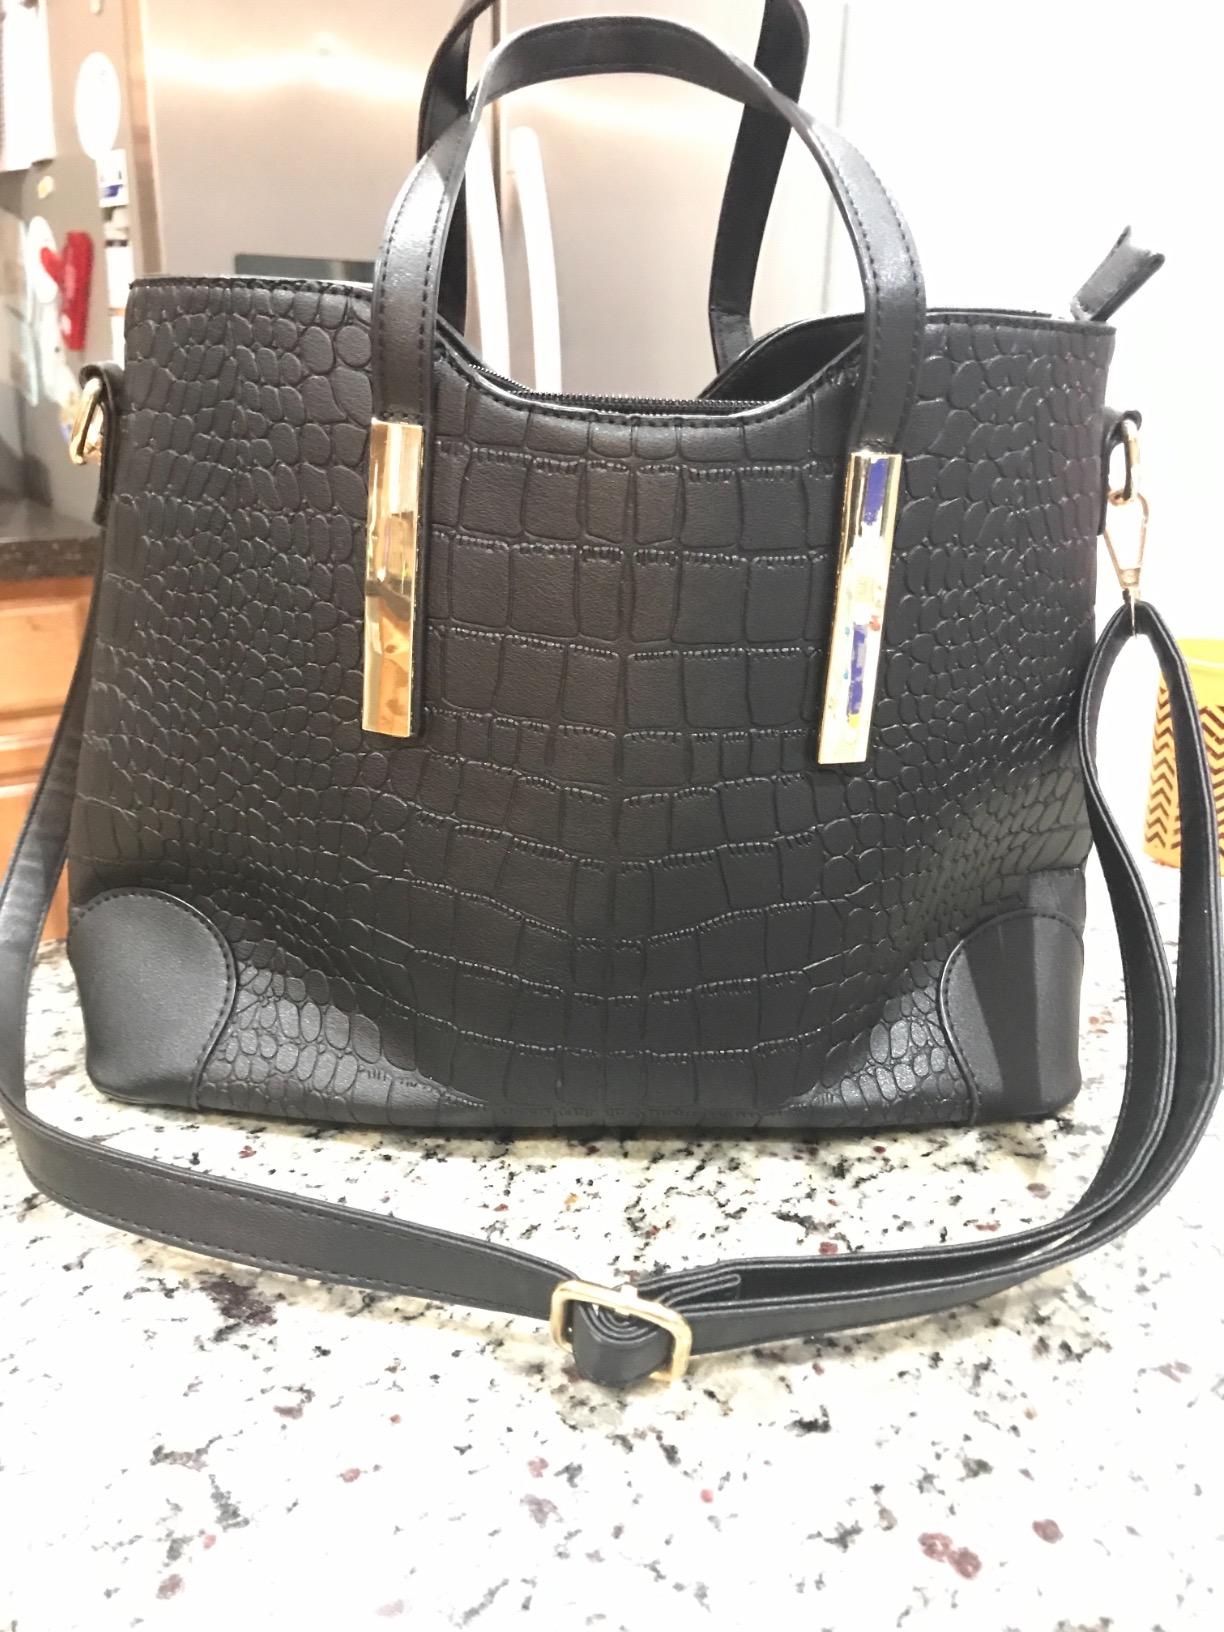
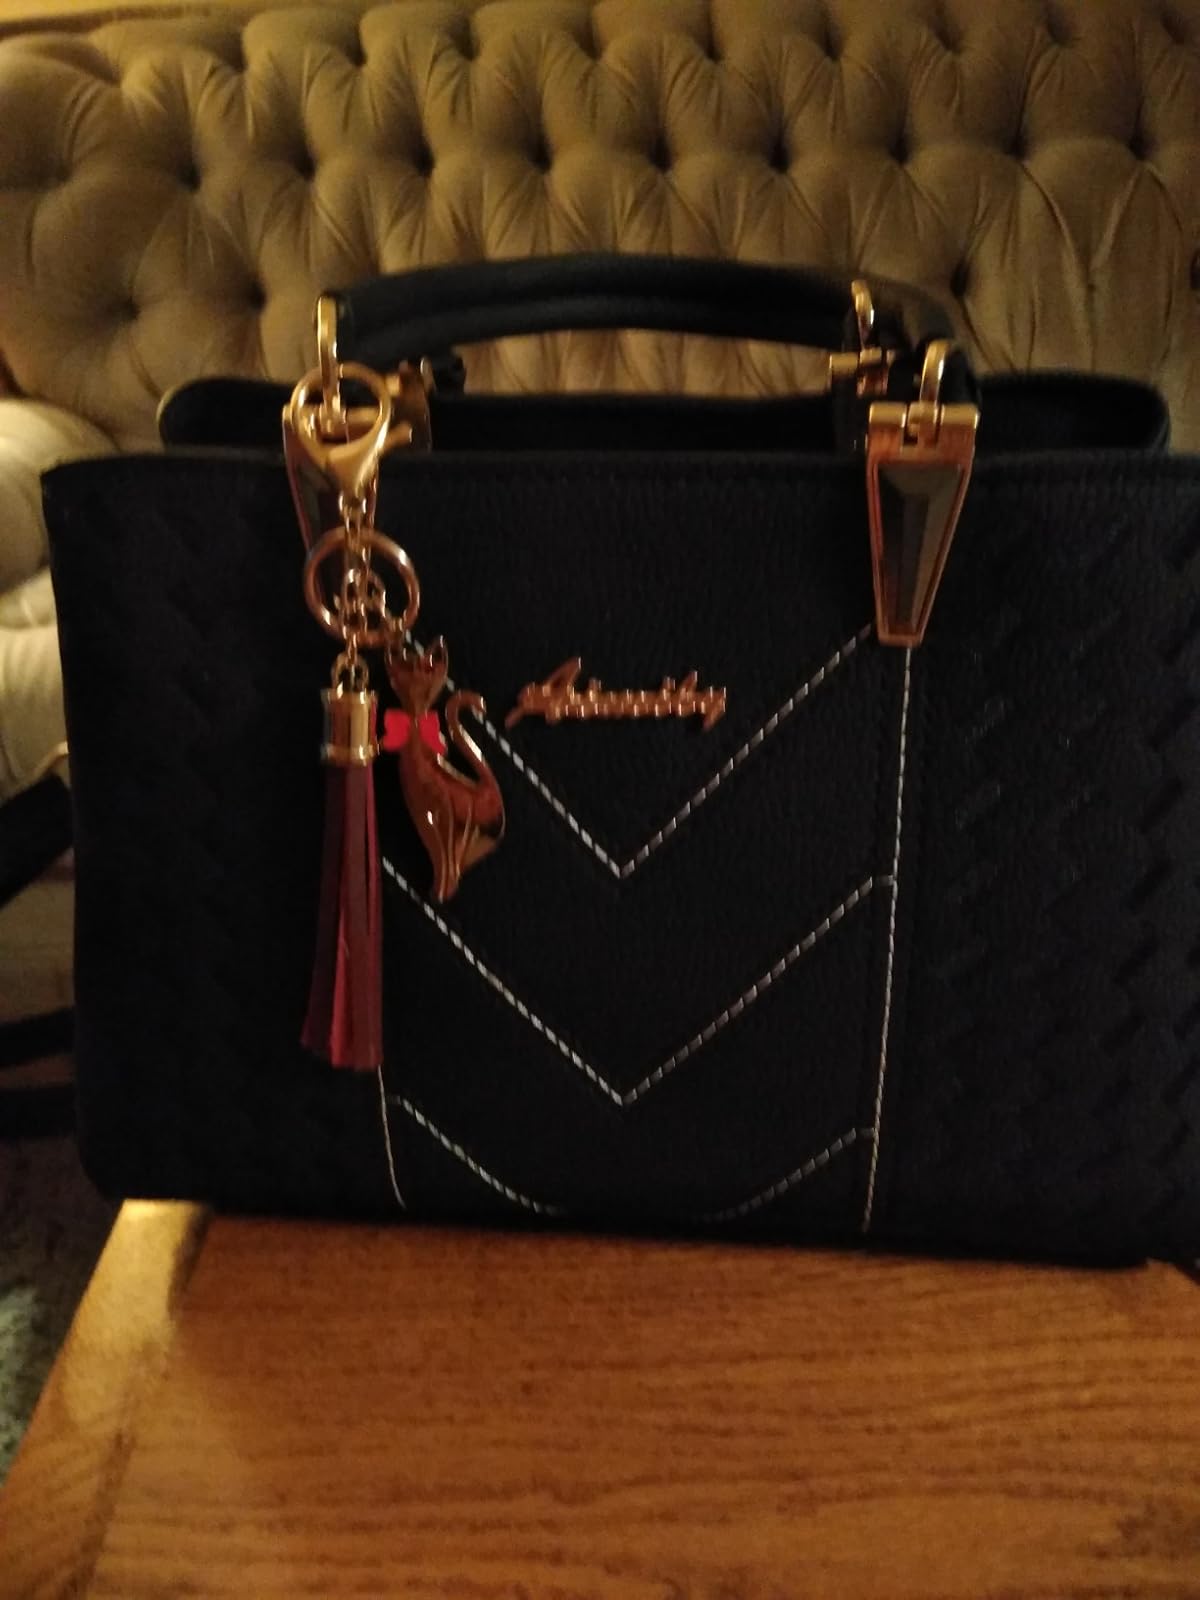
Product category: accessories_handbag
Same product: no